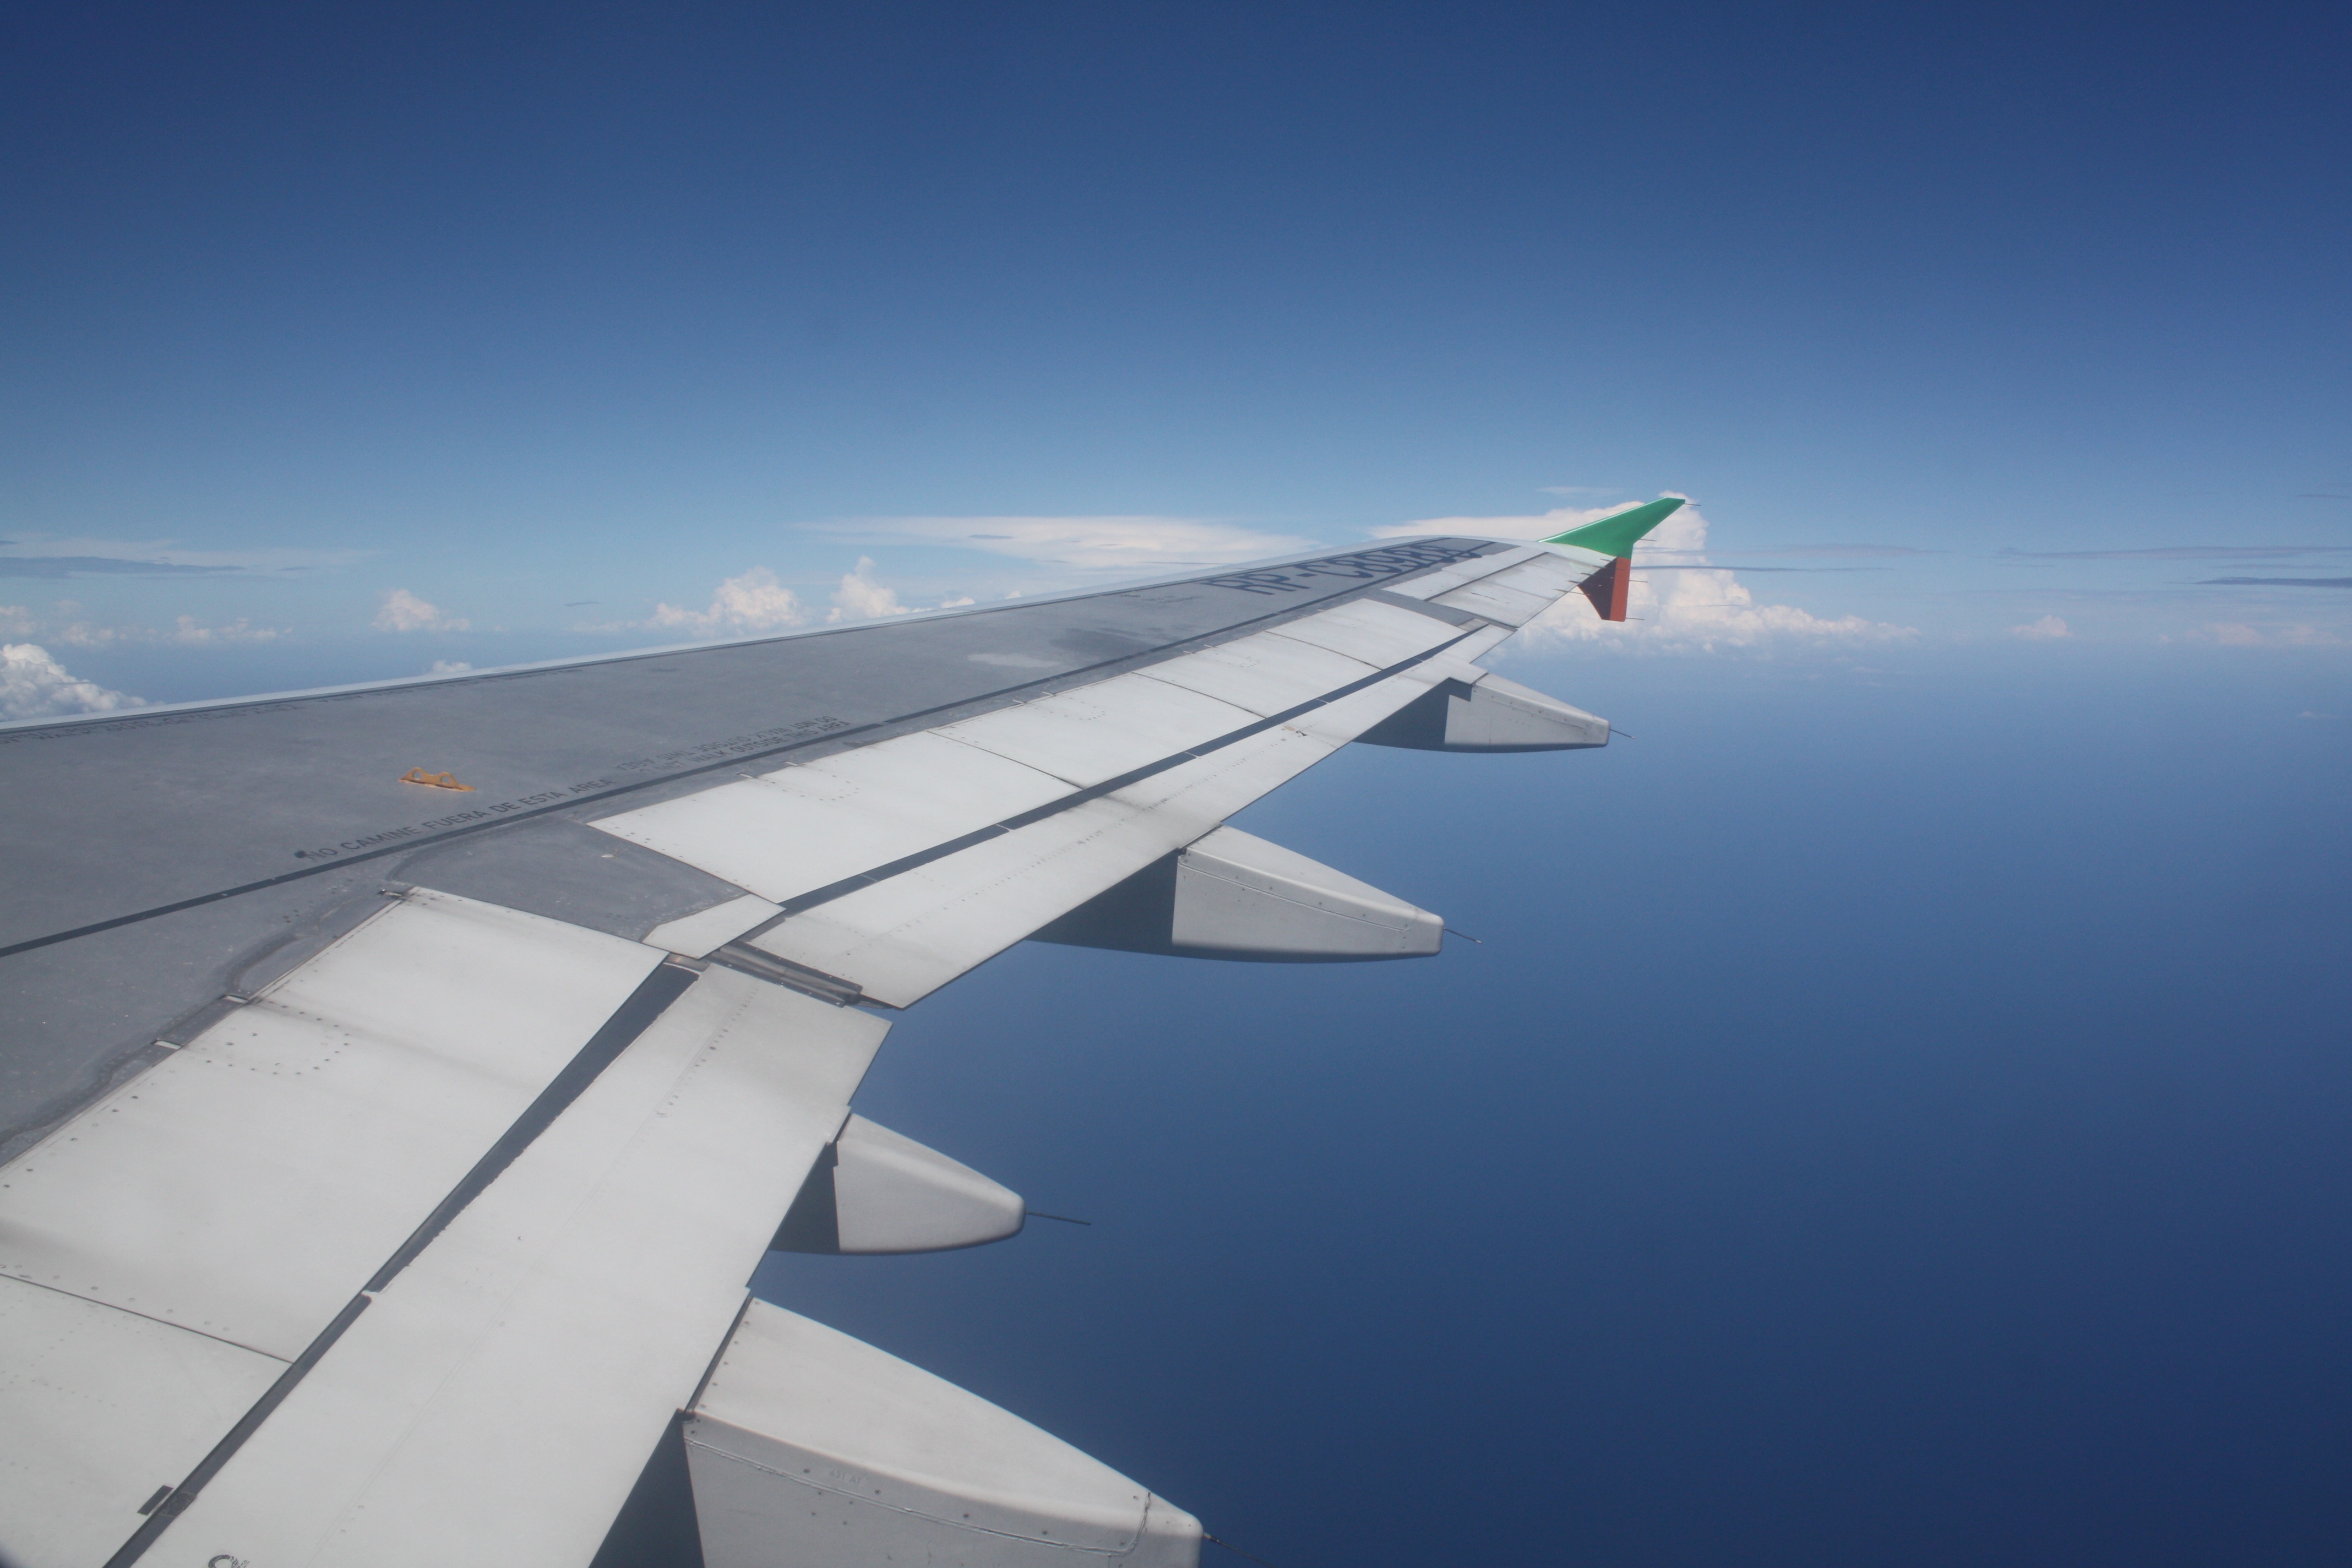
wing, cloud, sky, travel, airplane, plane, aircraft, vehicle, airline, aviation, flight, airliner, takeoff, jet aircraft, boeing 777, air travel, atmosphere of earth, narrow body aircraft